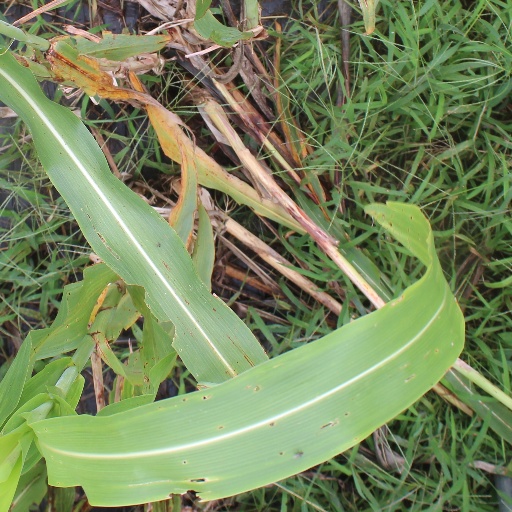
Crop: sorghum